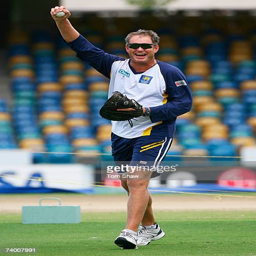
cricketer laughs during a team training session